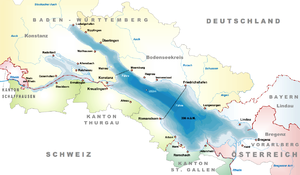
Bodensøen
Kort over Bodensøen
Bodensøen er en sø på grænsen mellem Tyskland, Østrig og Schweiz. Den er fordelt over de schweiziske kantoner Schaffhausen, Thurgau og St. Gallen, det østrigske forbundsland Vorarlberg samt de tyske forbundslande Baden-Württemberg og Bayern.